St Helens R.F.C.

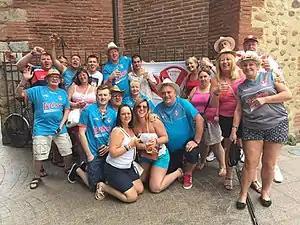
St Helens fans in Perpignan 2016

St Helens are one of the best supported teams in Super League, averaging 11,543 according to 2014 figures. Situated, prior to their recent move to Widnes, in Eccleston and Thatto Heath, a lot of support naturally derives from that area. Many strongholds of support also come from the Eastern side of the town; areas like Blackbrook, Haydock, and Parr. However, there exists considerable support towards Newton, Billinge and Ashton also. Their support is also not restricted to the town, with bases in Liverpool, Manchester, Birmingham, Northamptonshire, the South and North Wales.